Gustave Lambert

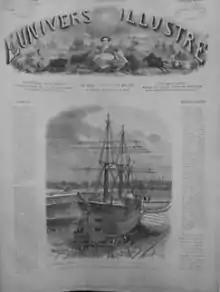
1869 "L'Univers illustré": The "Boreal" ship for the North Pole expedition

In December 1866 Lambert gave an outline of his plans to the Société de géographie of Paris.